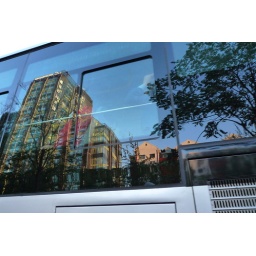
Chaoyang, reflected in a bus window